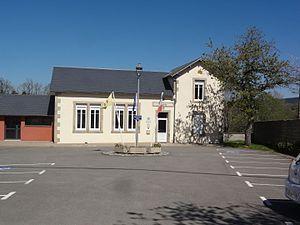
Saint-Maigner est une commune française, située dans le département du Puy-de-Dôme en région Auvergne-Rhône-Alpes.